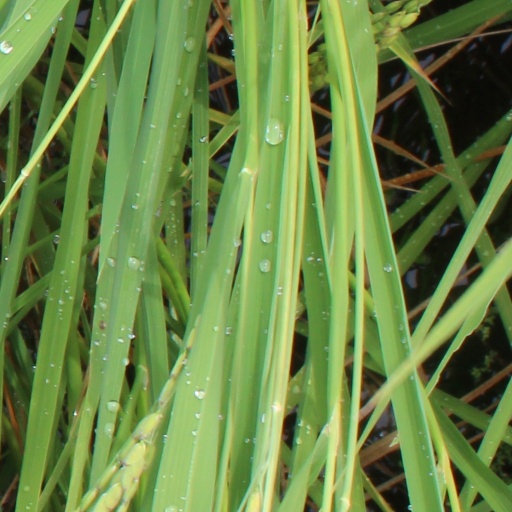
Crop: rice